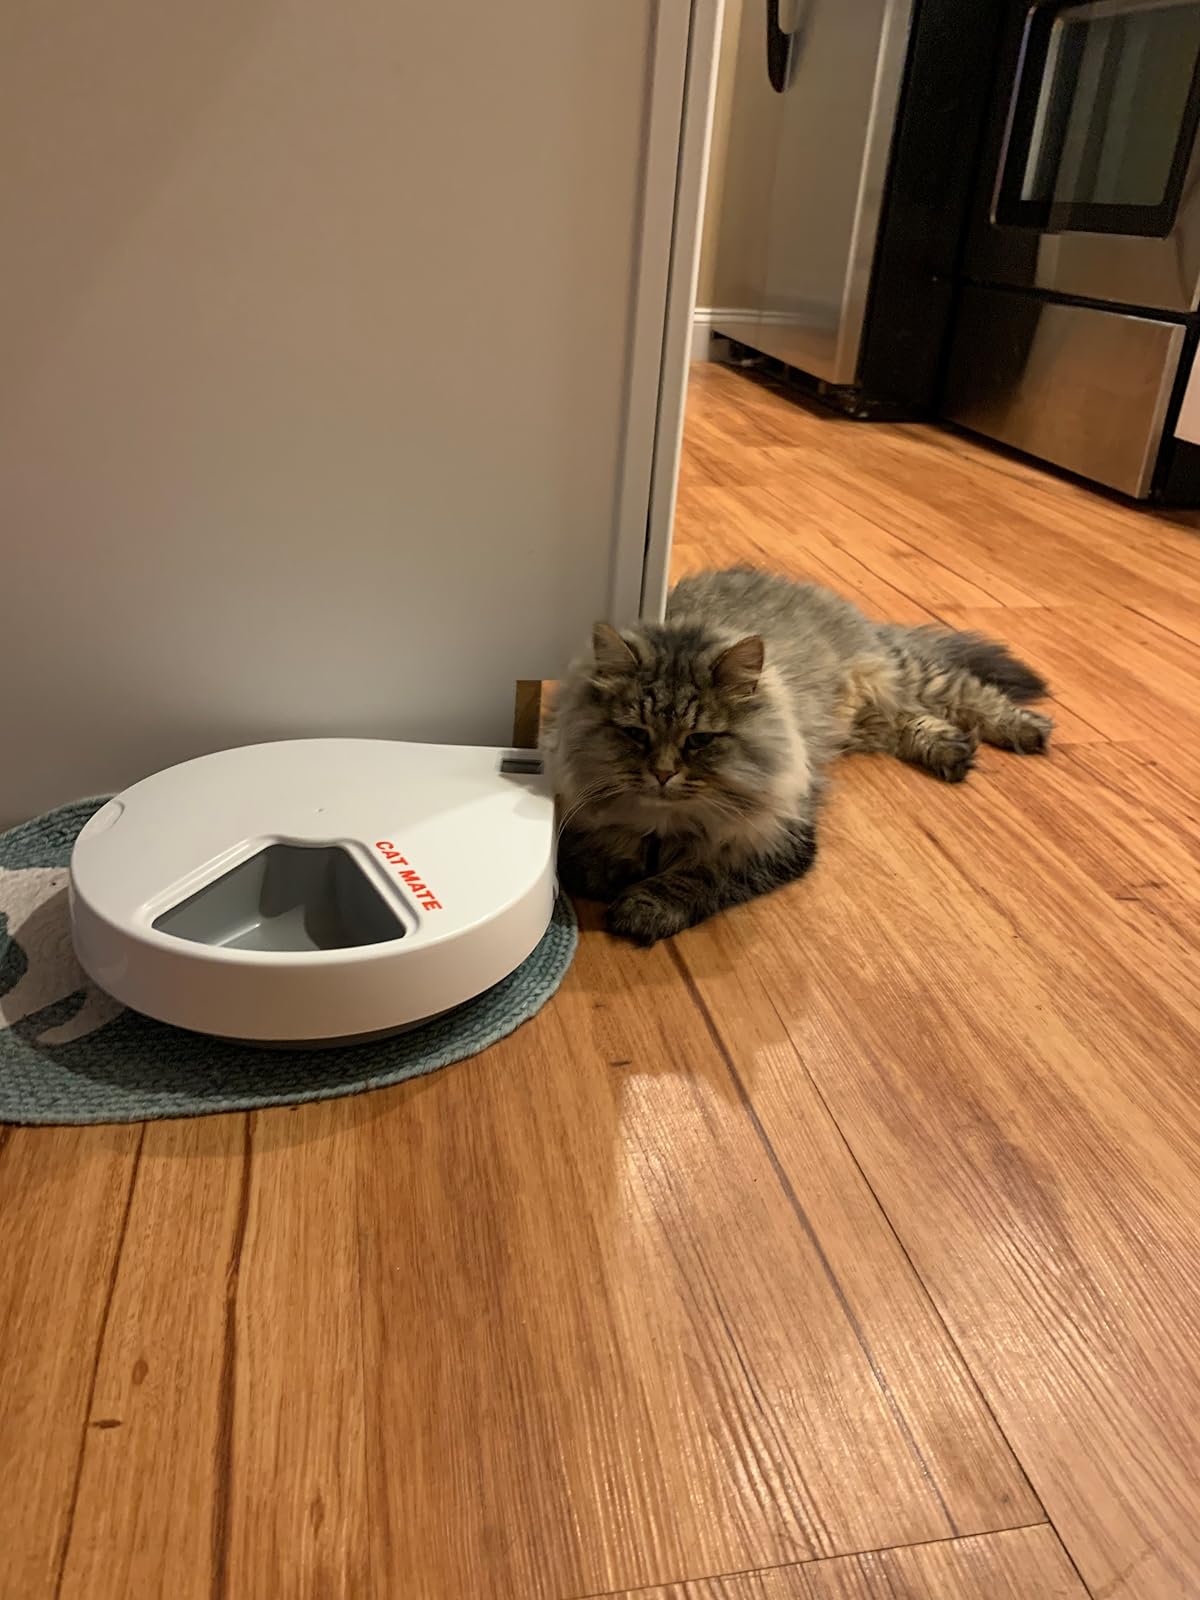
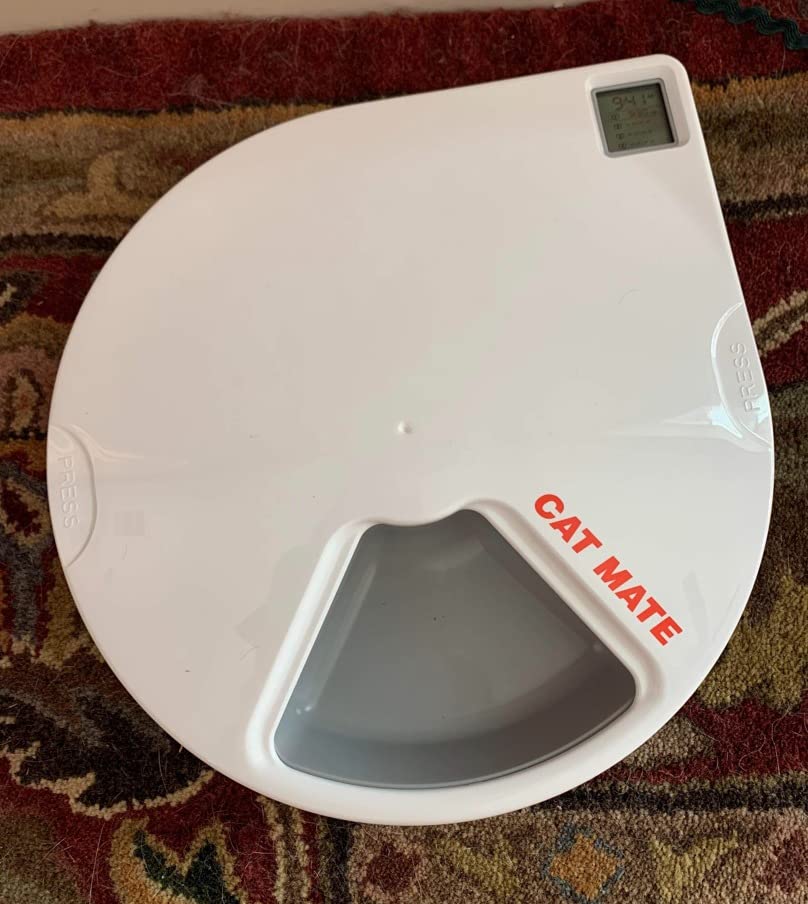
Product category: items_feeder
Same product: yes